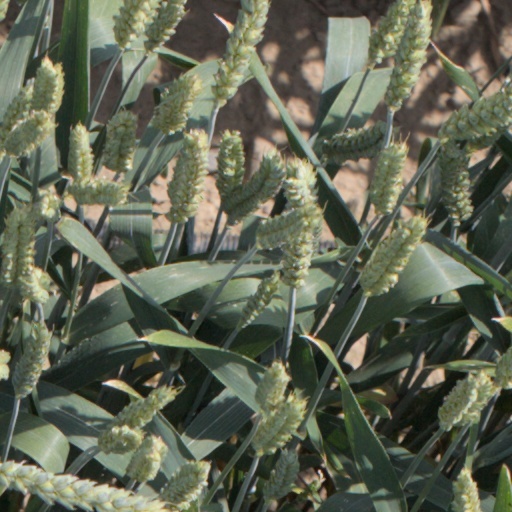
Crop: wheat